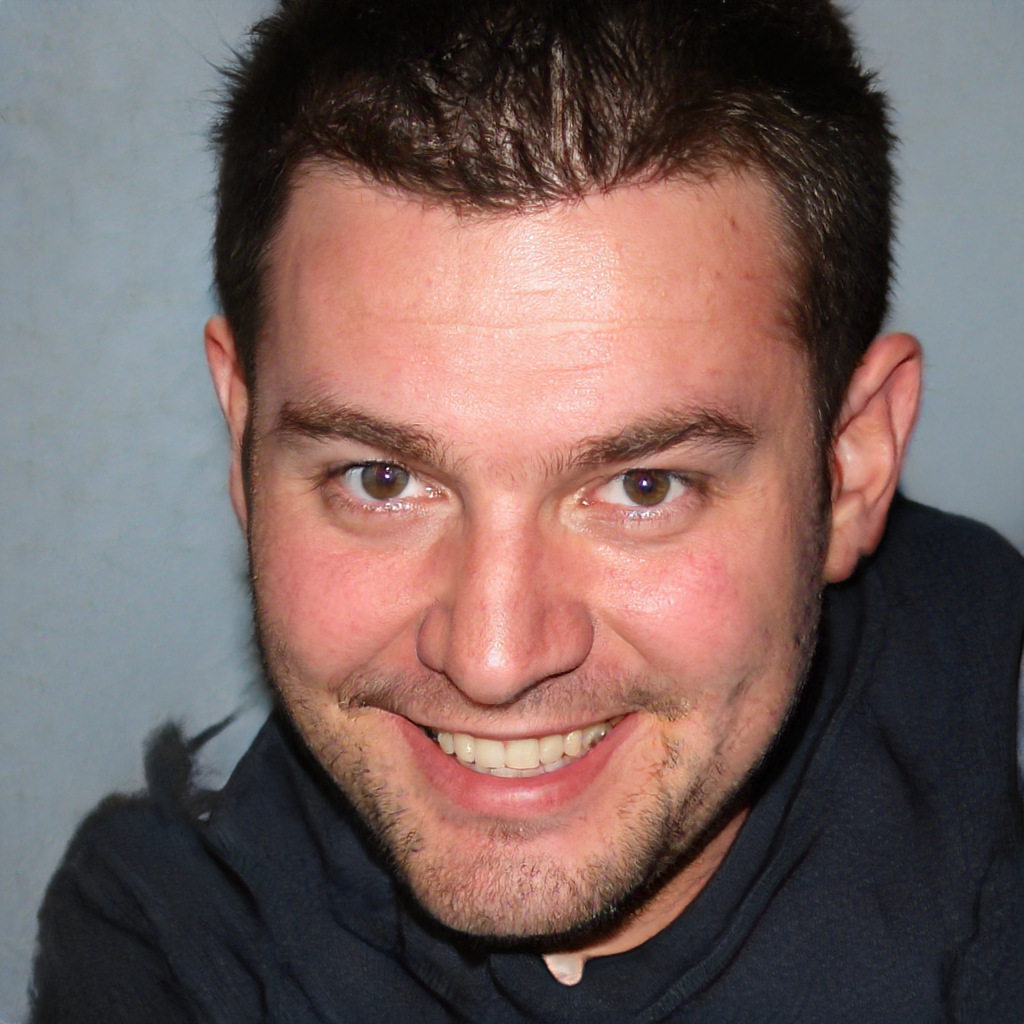
Label: Colored